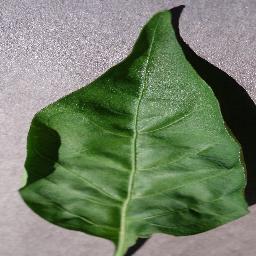
Label: Pepper,_bell___healthy